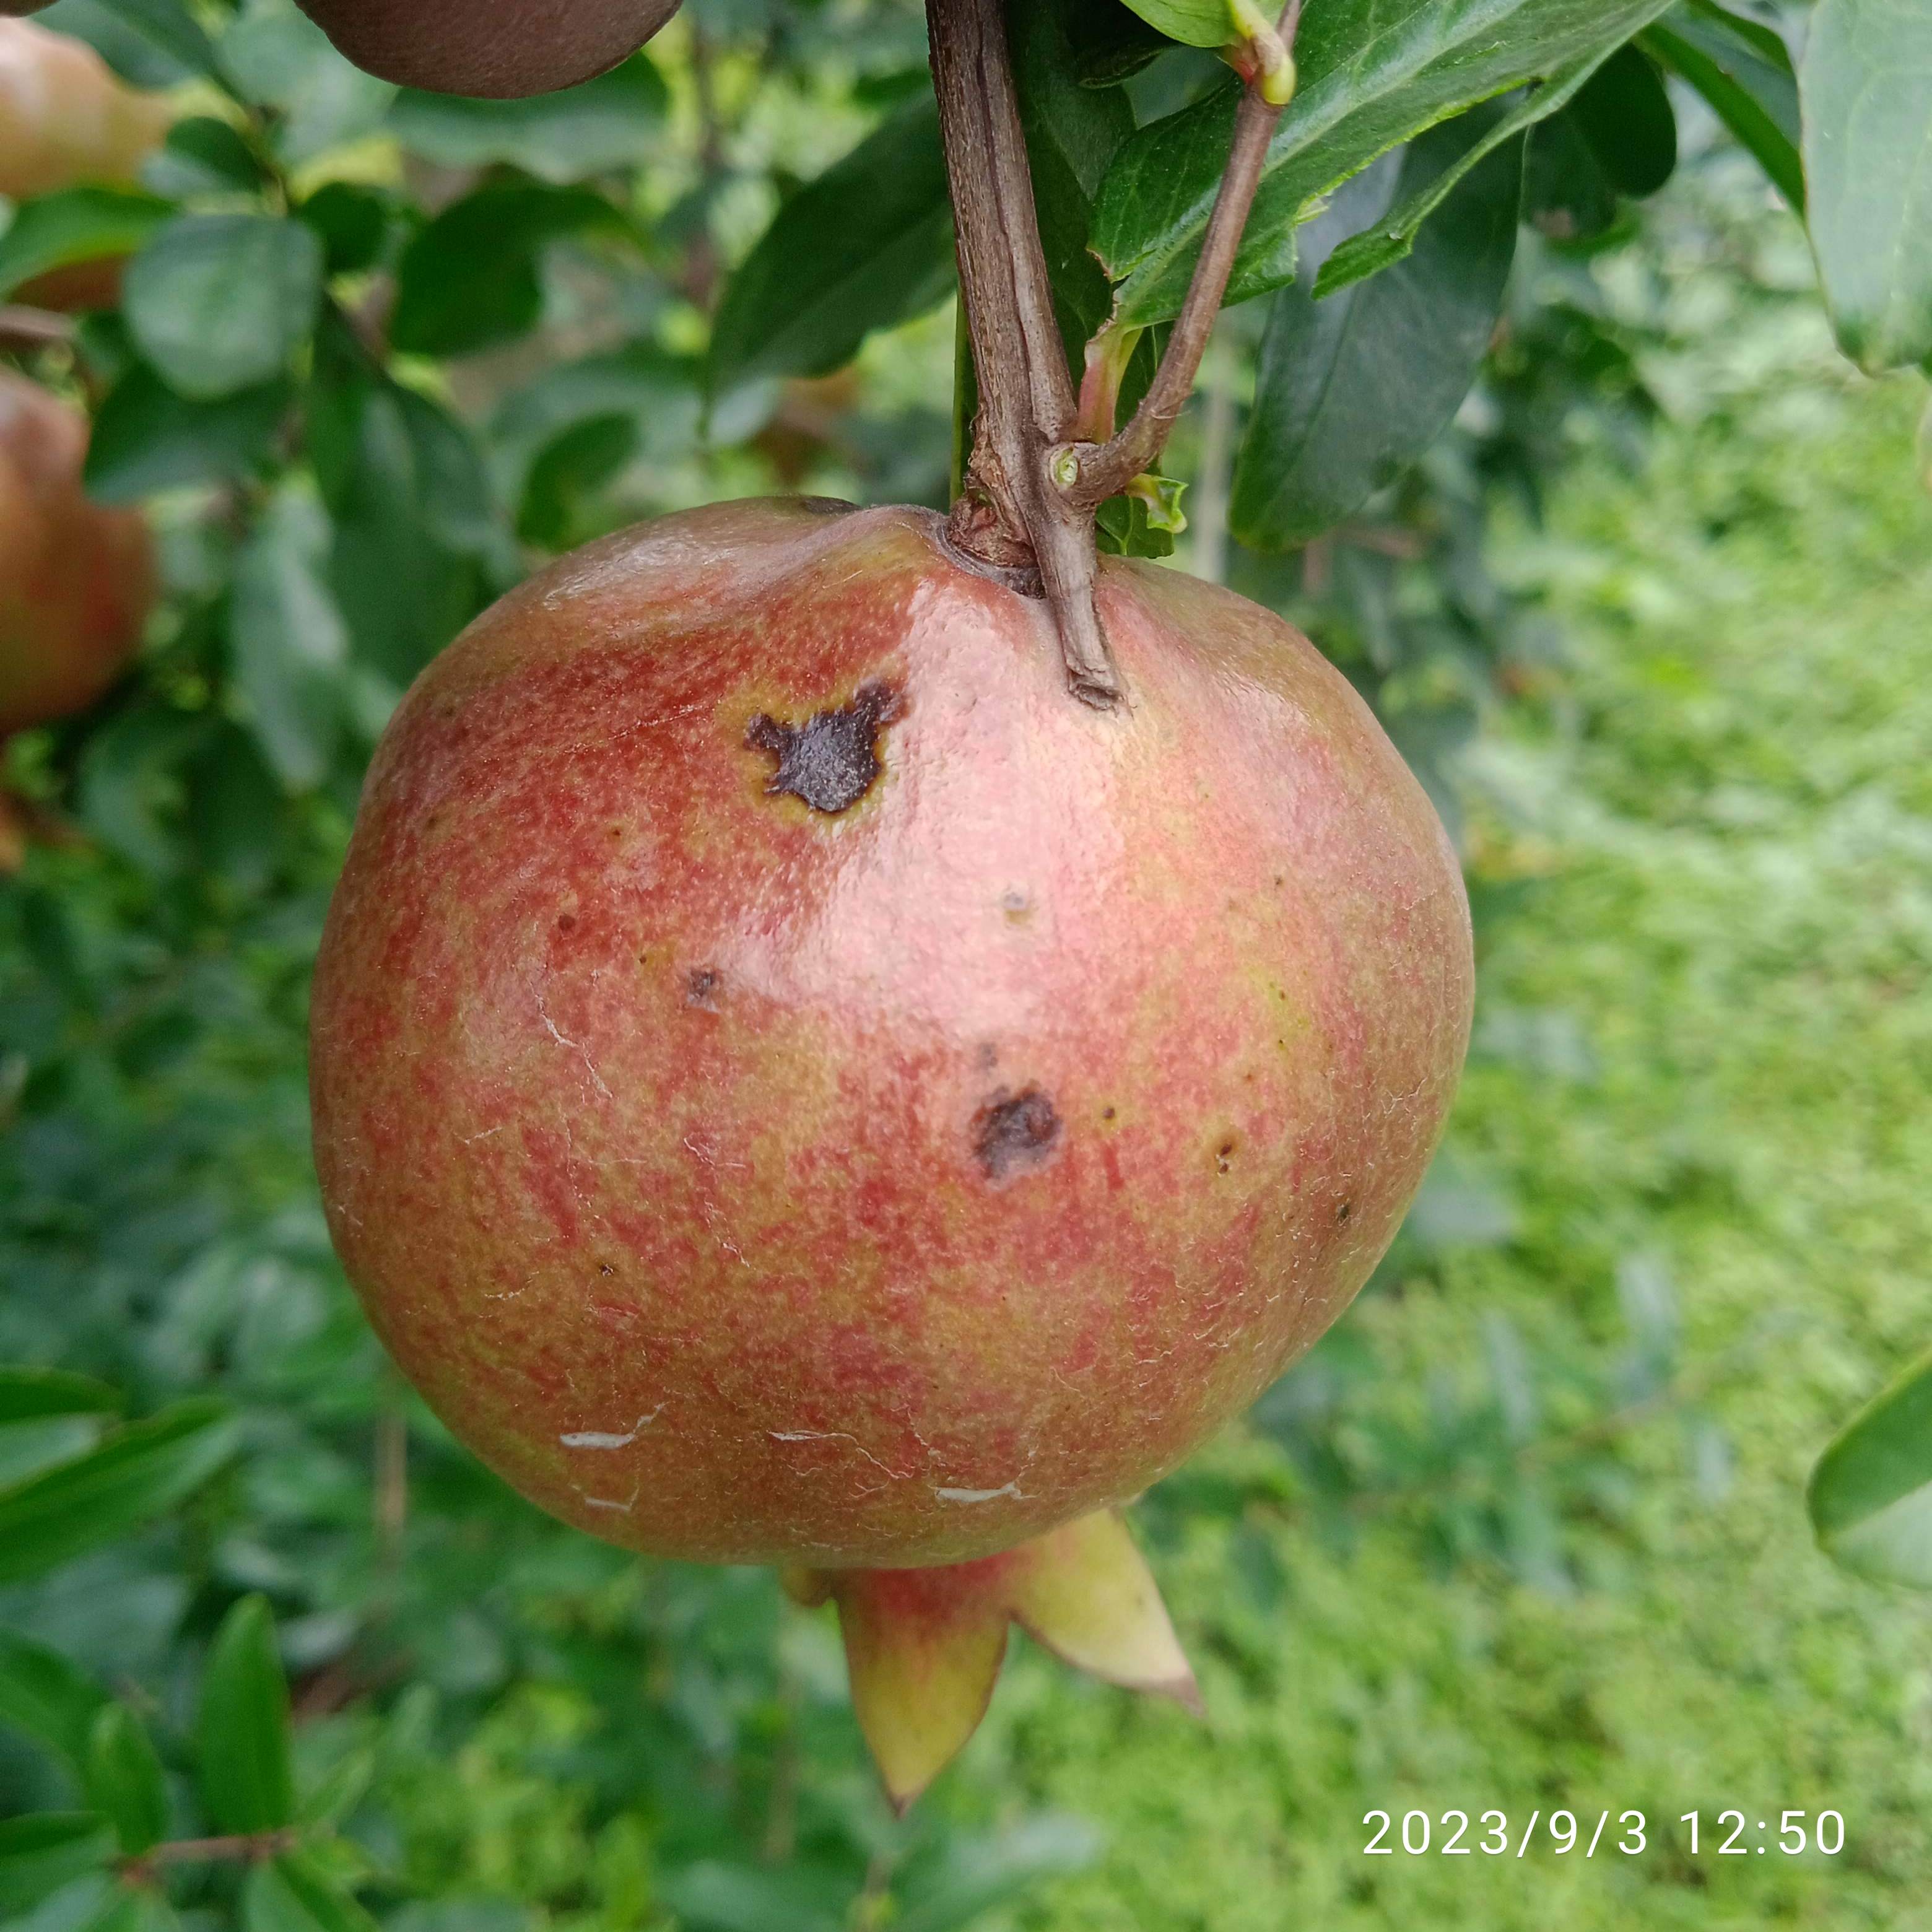
Label: Anthracnose